Keita Yano

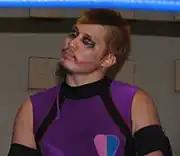
Yano in 2010

On January 23, 2011, Yano once again made it to the finals of the B-Rule Tournament, but was, for the second year in a row, defeated there by Yujiro Yamamoto. On March 21, Yano was defeated by Battlarts founder Yuki Ishikawa in a main event singles match. The following day, Battlarts announced Yano's resignation from the promotion, which had announced it would be folding before the end of the year. Yano returned to take part in Battlarts' final event on November 5, 2011, defeating Kenji Takeshima in the opening match.